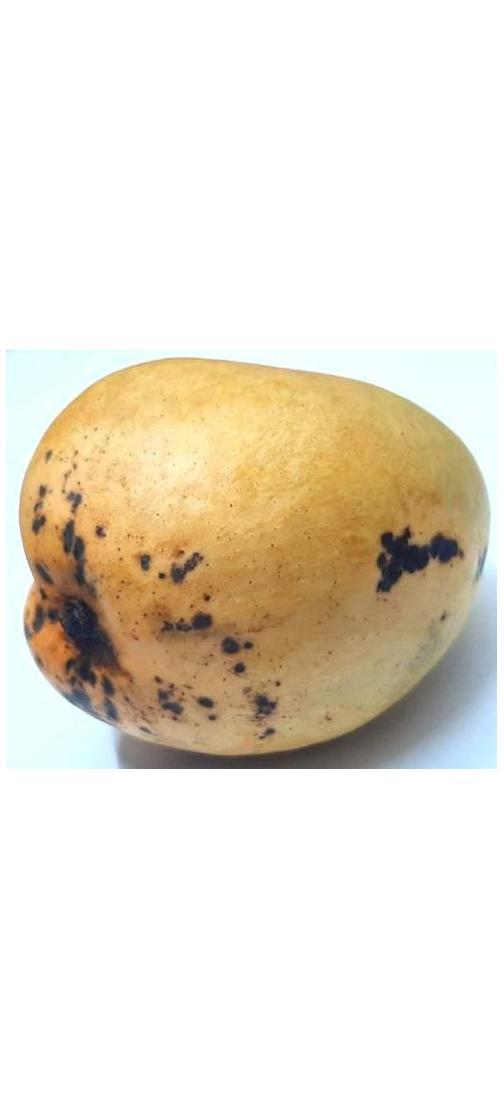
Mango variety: Bari-11